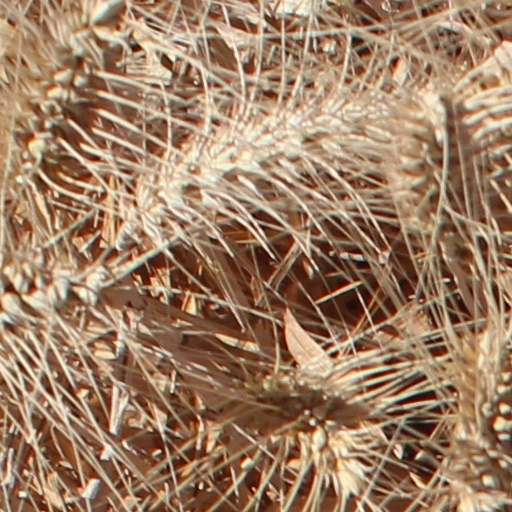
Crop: wheat